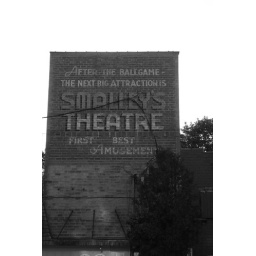
smalley's theater sign in black and white, cooperstown, ny 52508